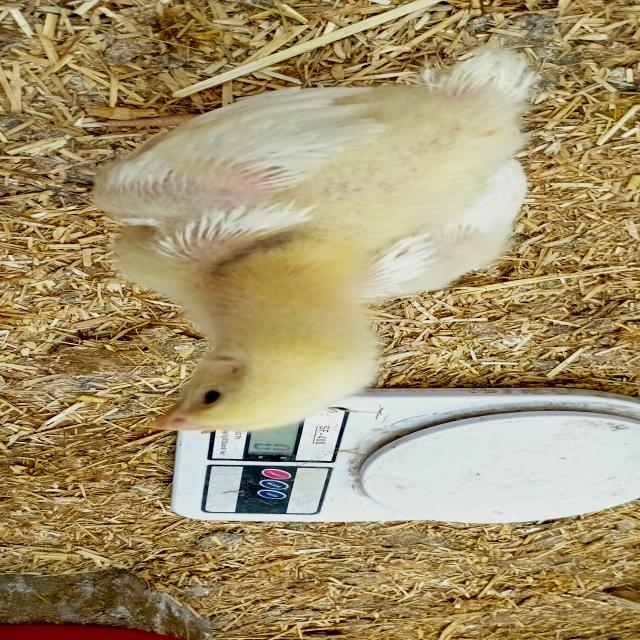
Weight: 413 g